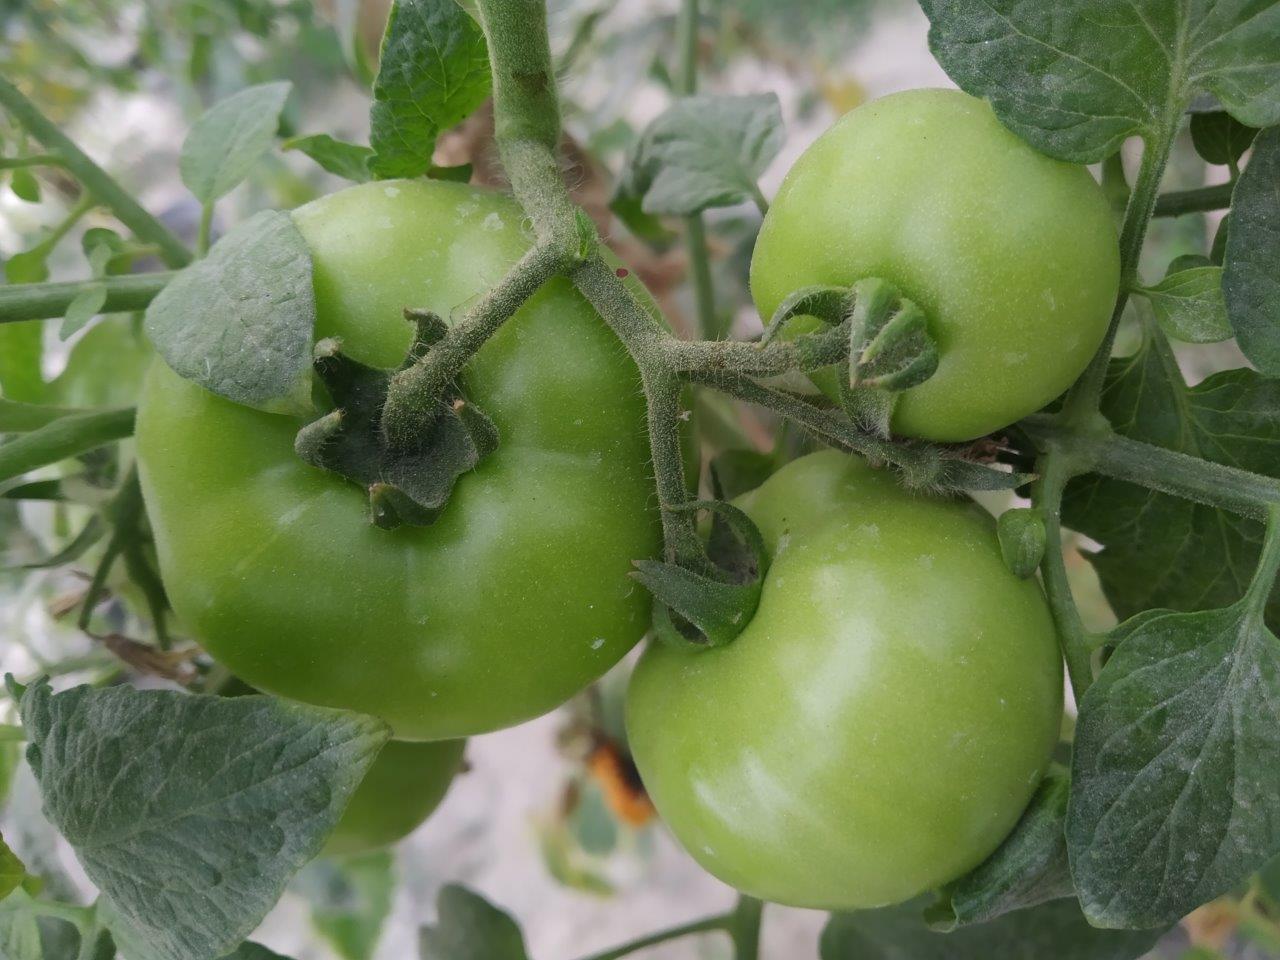
Maturity: Immature